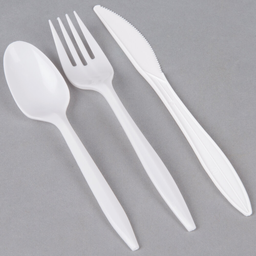
Label: plastic